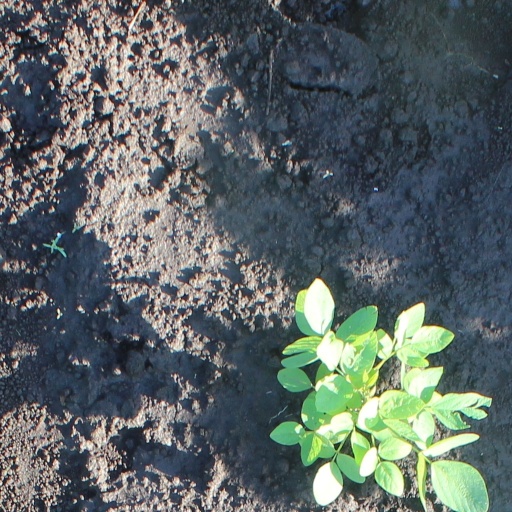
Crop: soybean